N.A.S.A. (musical group)

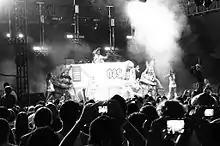
N.A.S.A. performing at Coachella in 2009

N.A.S.A. (North America/South America) is an American hip hop music group that formed in 2003, consisting of members Sam Spiegel and Zé Gonzales. Members of N.A.S.A. have collaborated with artists from both the East and West Coasts of the U.S., alongside international artists. The group has been inactive since 2020, following the release of "The Spirit of Apollo (10th Anniversary Special Edition)". They are based in Los Angeles, California.